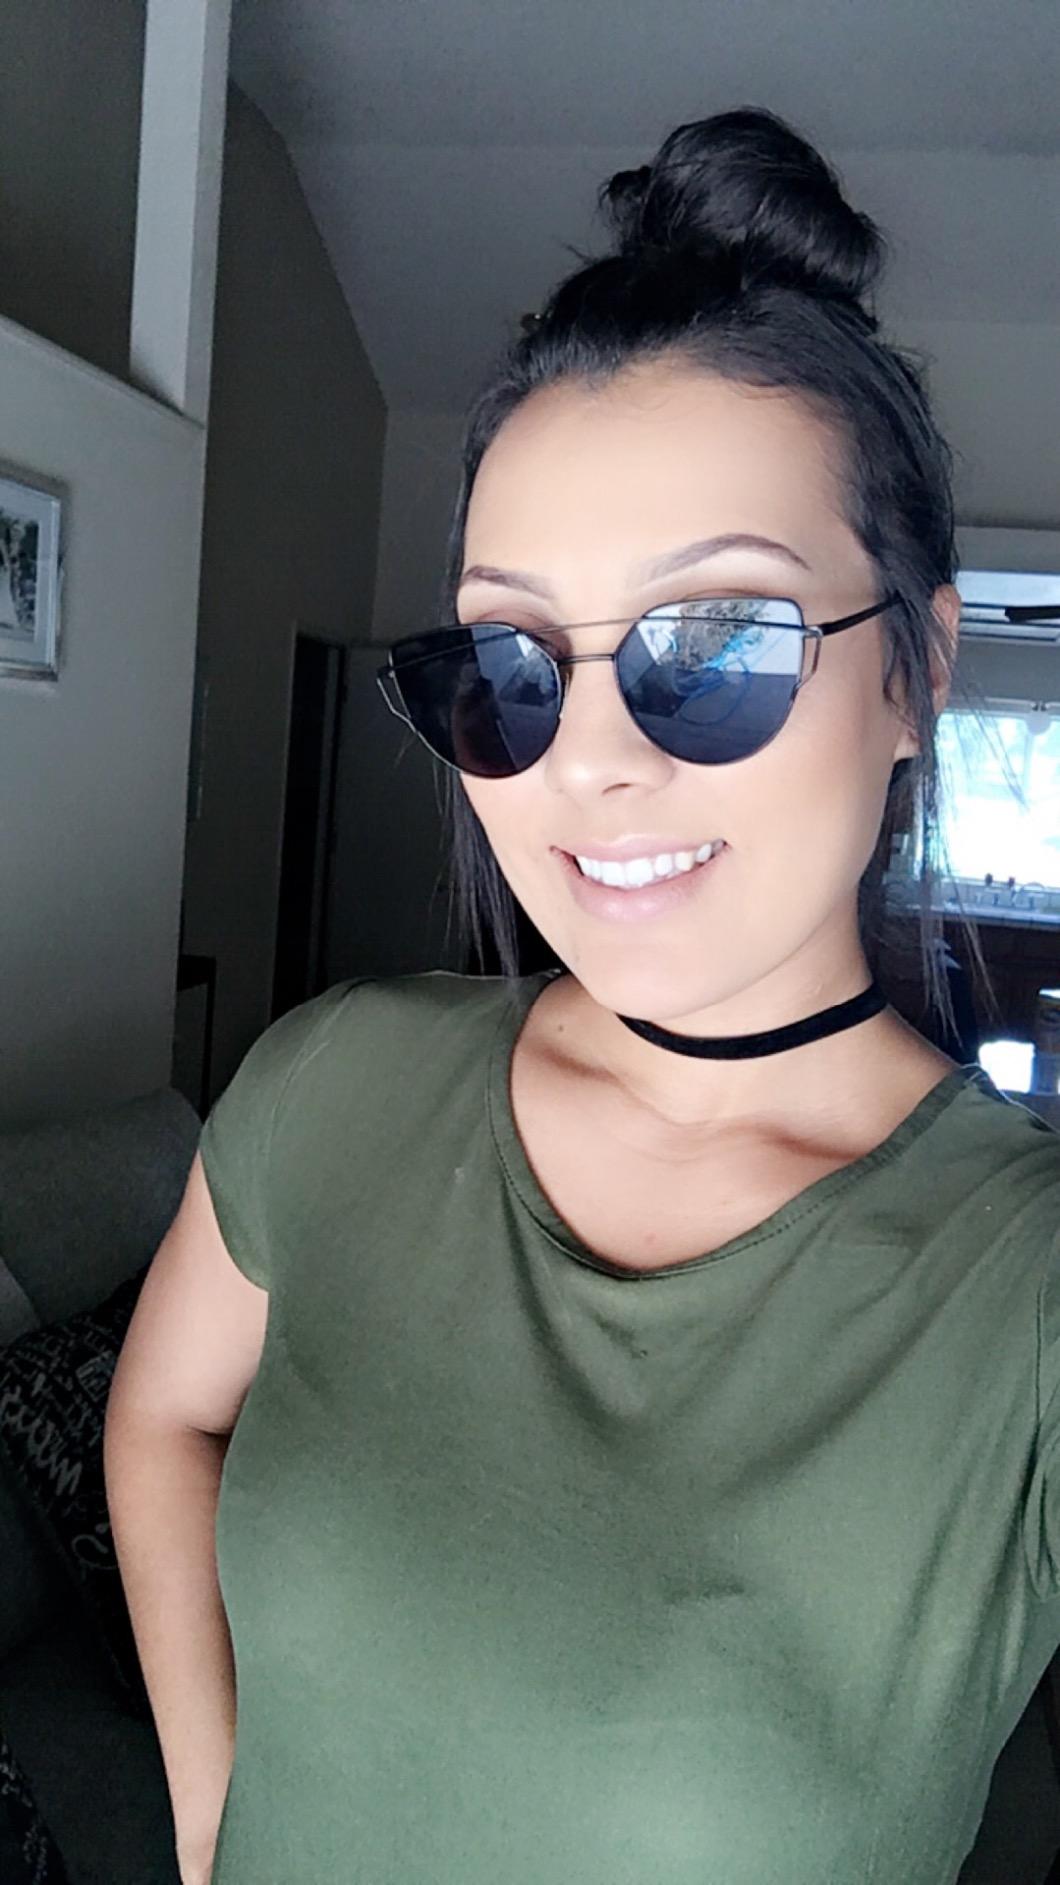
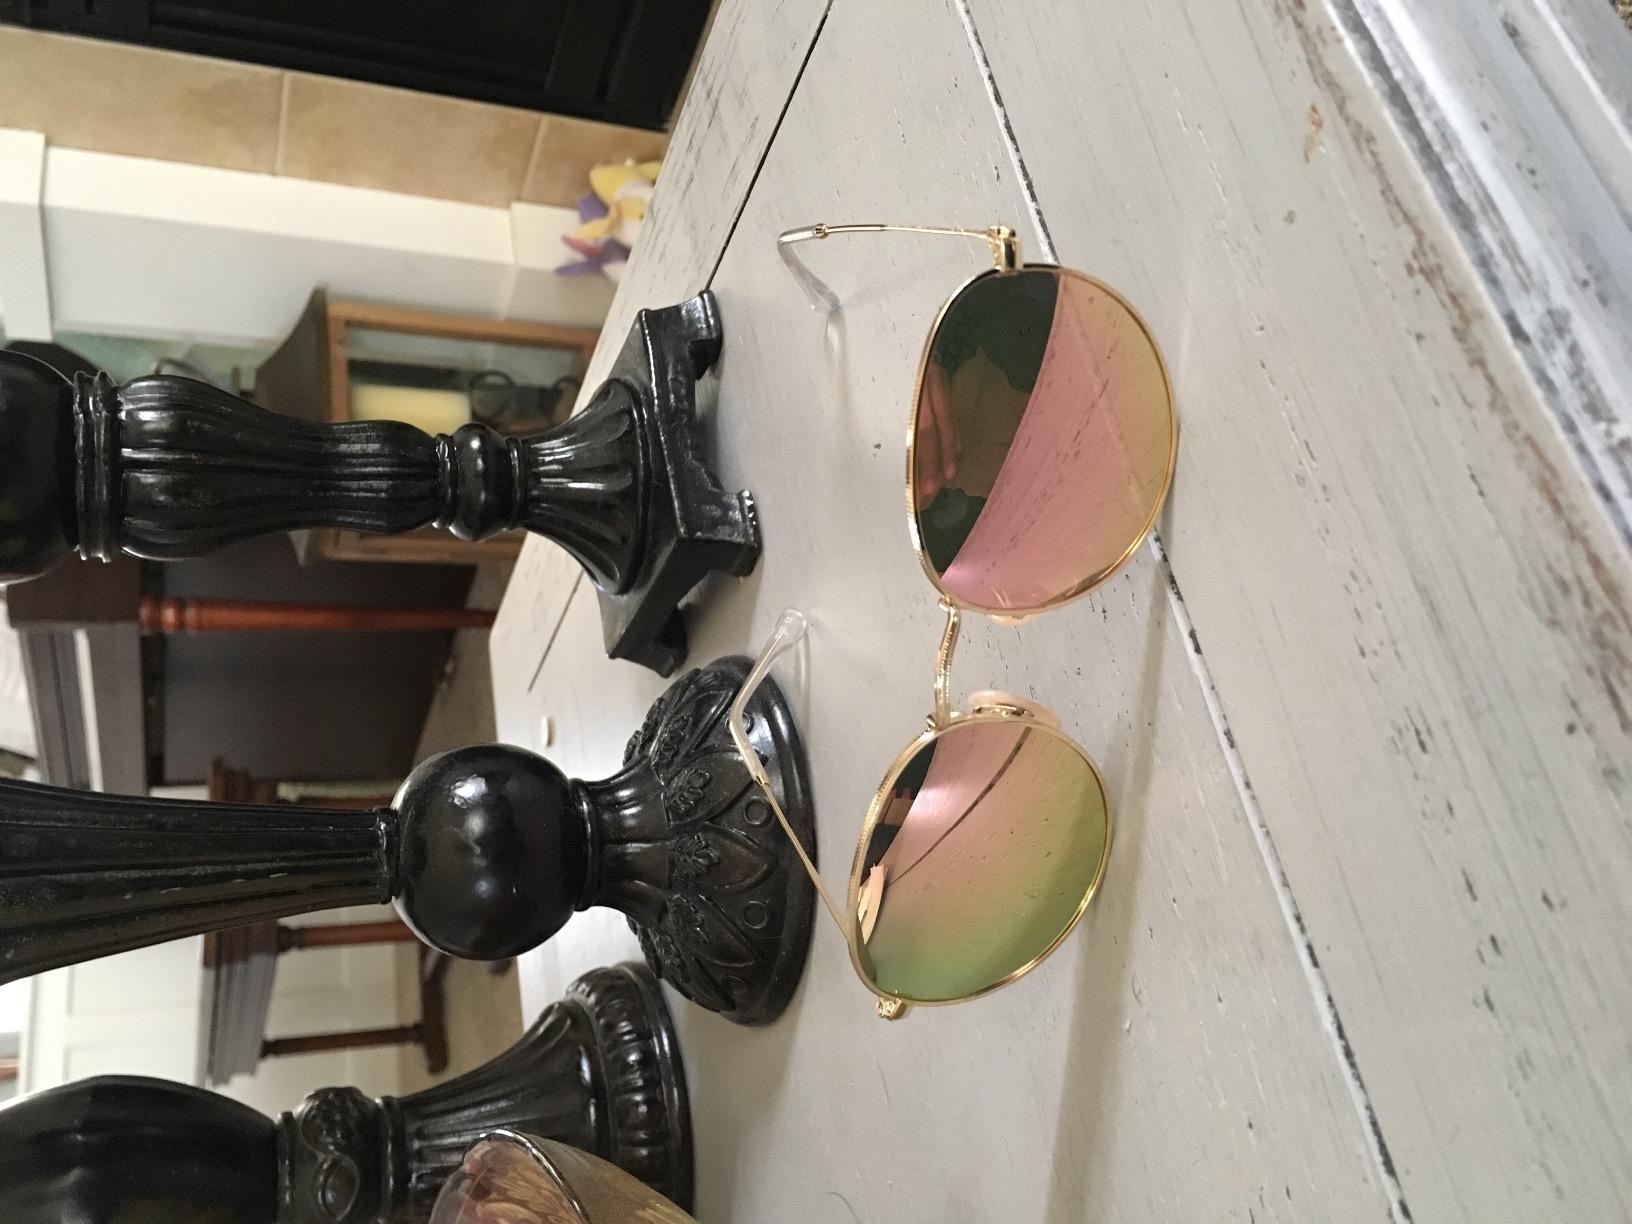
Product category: accessories_sunglasses
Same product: no